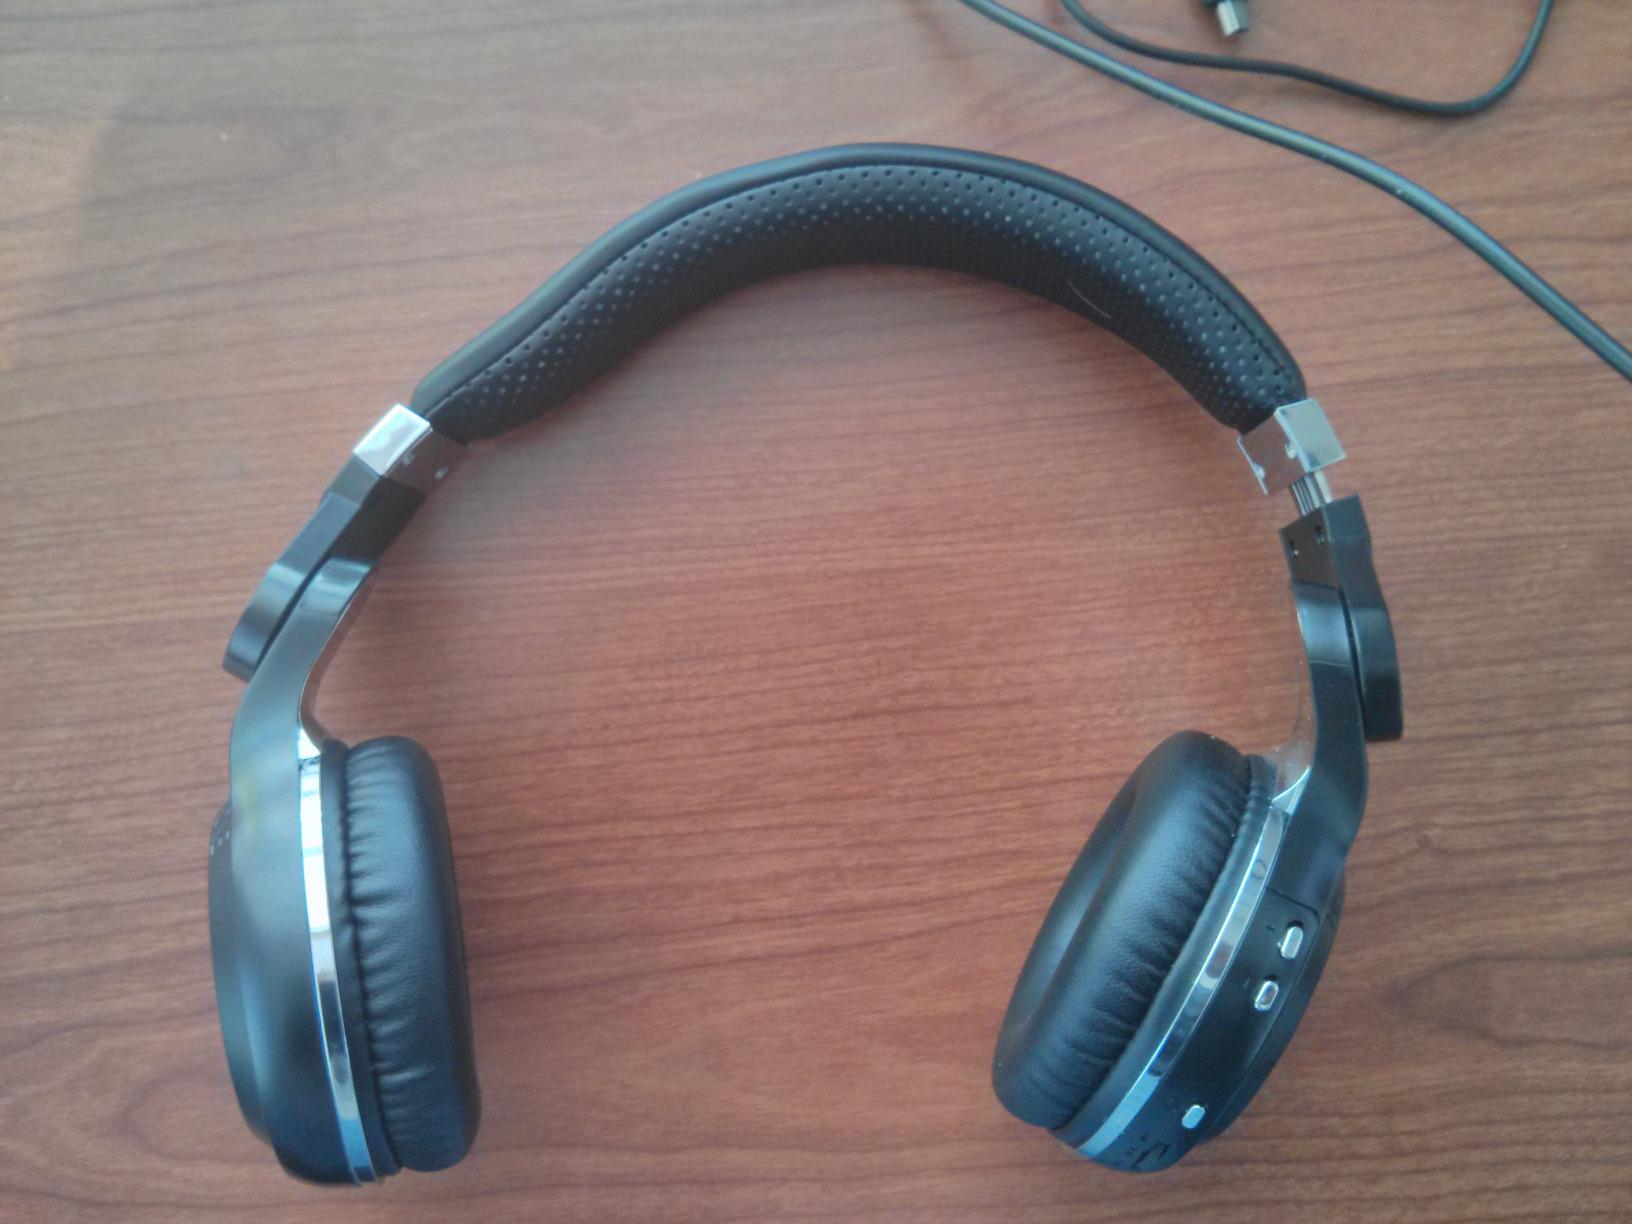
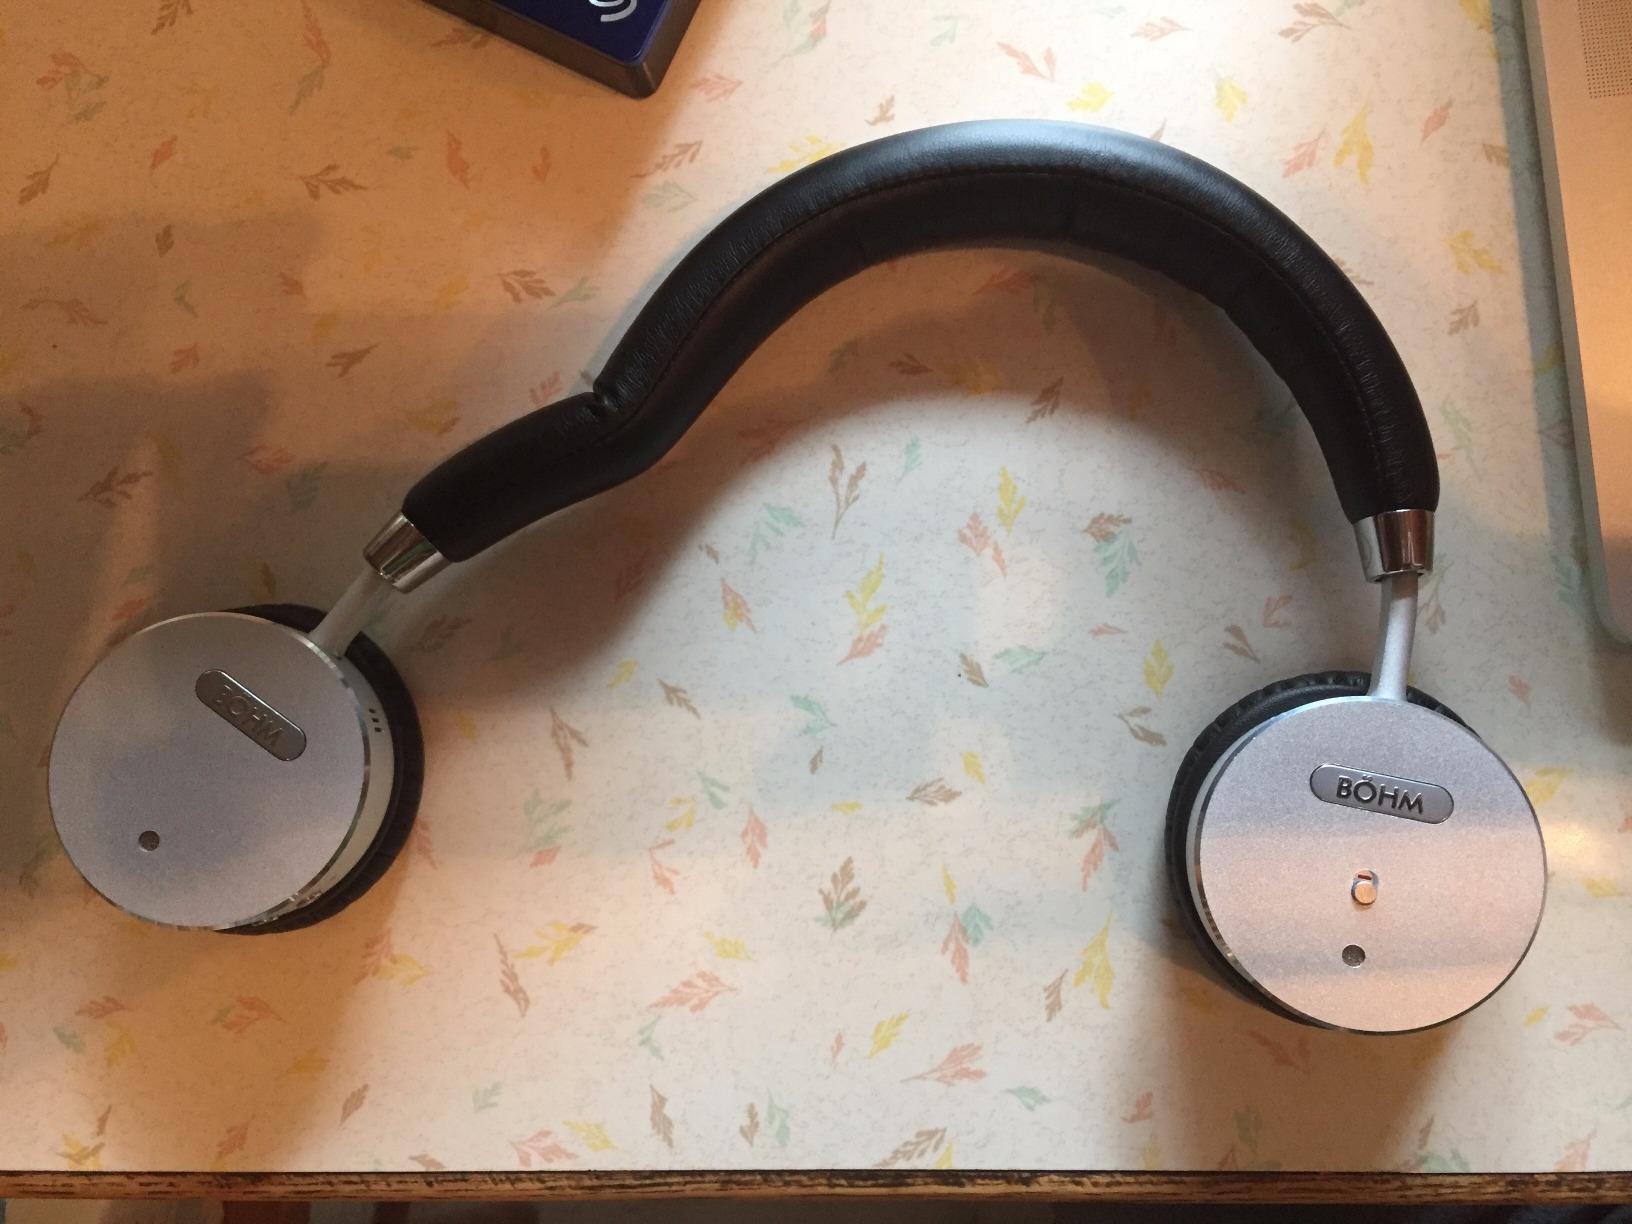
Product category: headphones
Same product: no